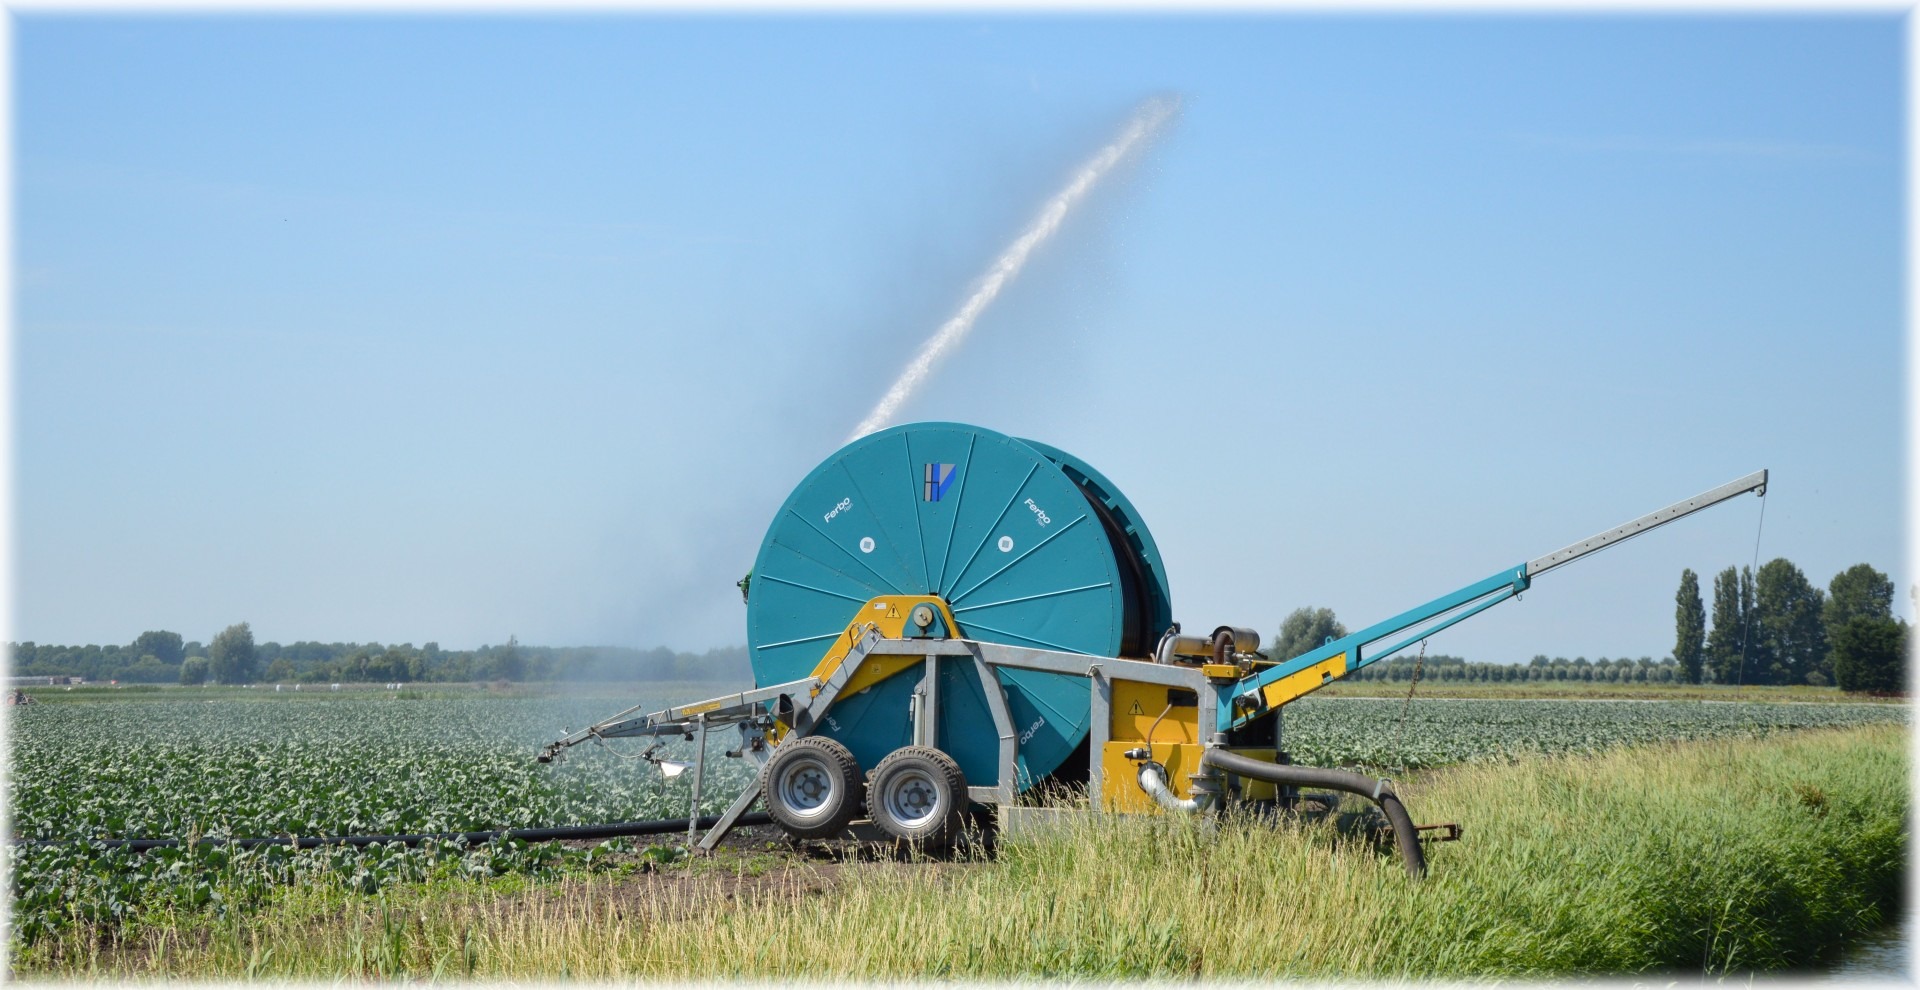
landscape, wing, plant, field, wind, tool, airplane, aircraft, farming, harvest, vehicle, equipment, crop, aviation, flight, industrial, machine, machinery, industry, agriculture, farmer, agricultural, cultivation, crops, cultivate, atmosphere of earth, aircraft engine, ultralight aviation, agricultural tools